People mover

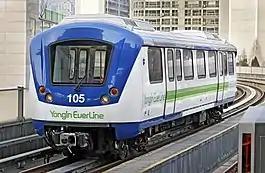
EverLine Innovia ART 200 train in Yongin, South Korea

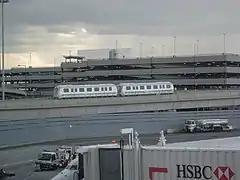
Two-car AirTrain JFK on elevated guideway

The term 'people mover' was used by Walt Disney, when he and his Imagineers were working on the new 1967 Tomorrowland at Disneyland. The name was used as a working title for a new attraction, the PeopleMover. According to Imagineer Bob Gurr, "the name got stuck," and it was no longer a working title.